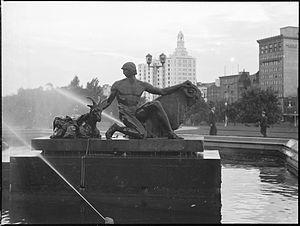
La fontaine Archibald, ou plus précisément la fontaine à la mémoire de J.F Archibald, est une fontaine publique, se situant au sein de Hyde Park, dans le centre de Sydney, en Australie.
Jules François Archibald, est le nom de plume de John Feltham Archibald, né le 14 janvier 1856 à Kildare dans le Victoria en Australie et mort le 10 septembre 1919 à Sydney, journaliste et éditeur australien. Il a été copropriétaire et rédacteur en chef du magazine The Bulletin durant la période de sa plus grande influence dans la vie politique et littéraire australienne. Il est aussi le fondateur du prix artistique Archibald.
Hyde Park, le plus ancien parc public en Australie, est un espace vert de 16,2 hectares de Sydney, Nouvelle-Galles du Sud, situé dans la cité de Sydney, près du quartier du centre d'affaires.